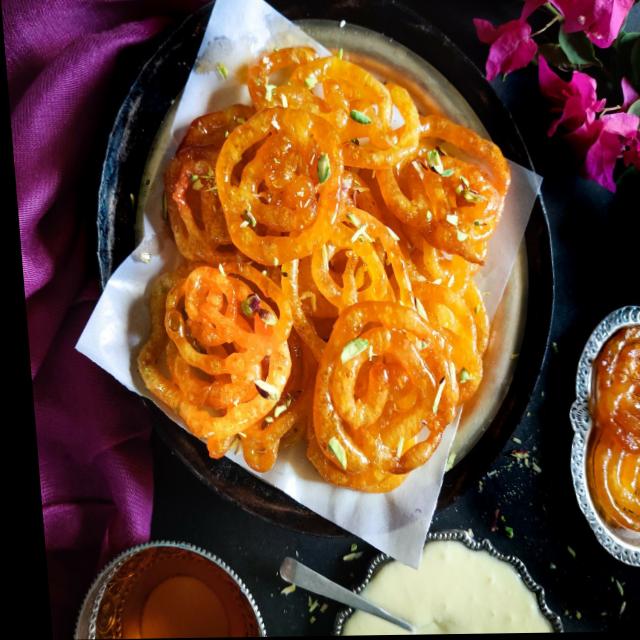
Dish: jalebi